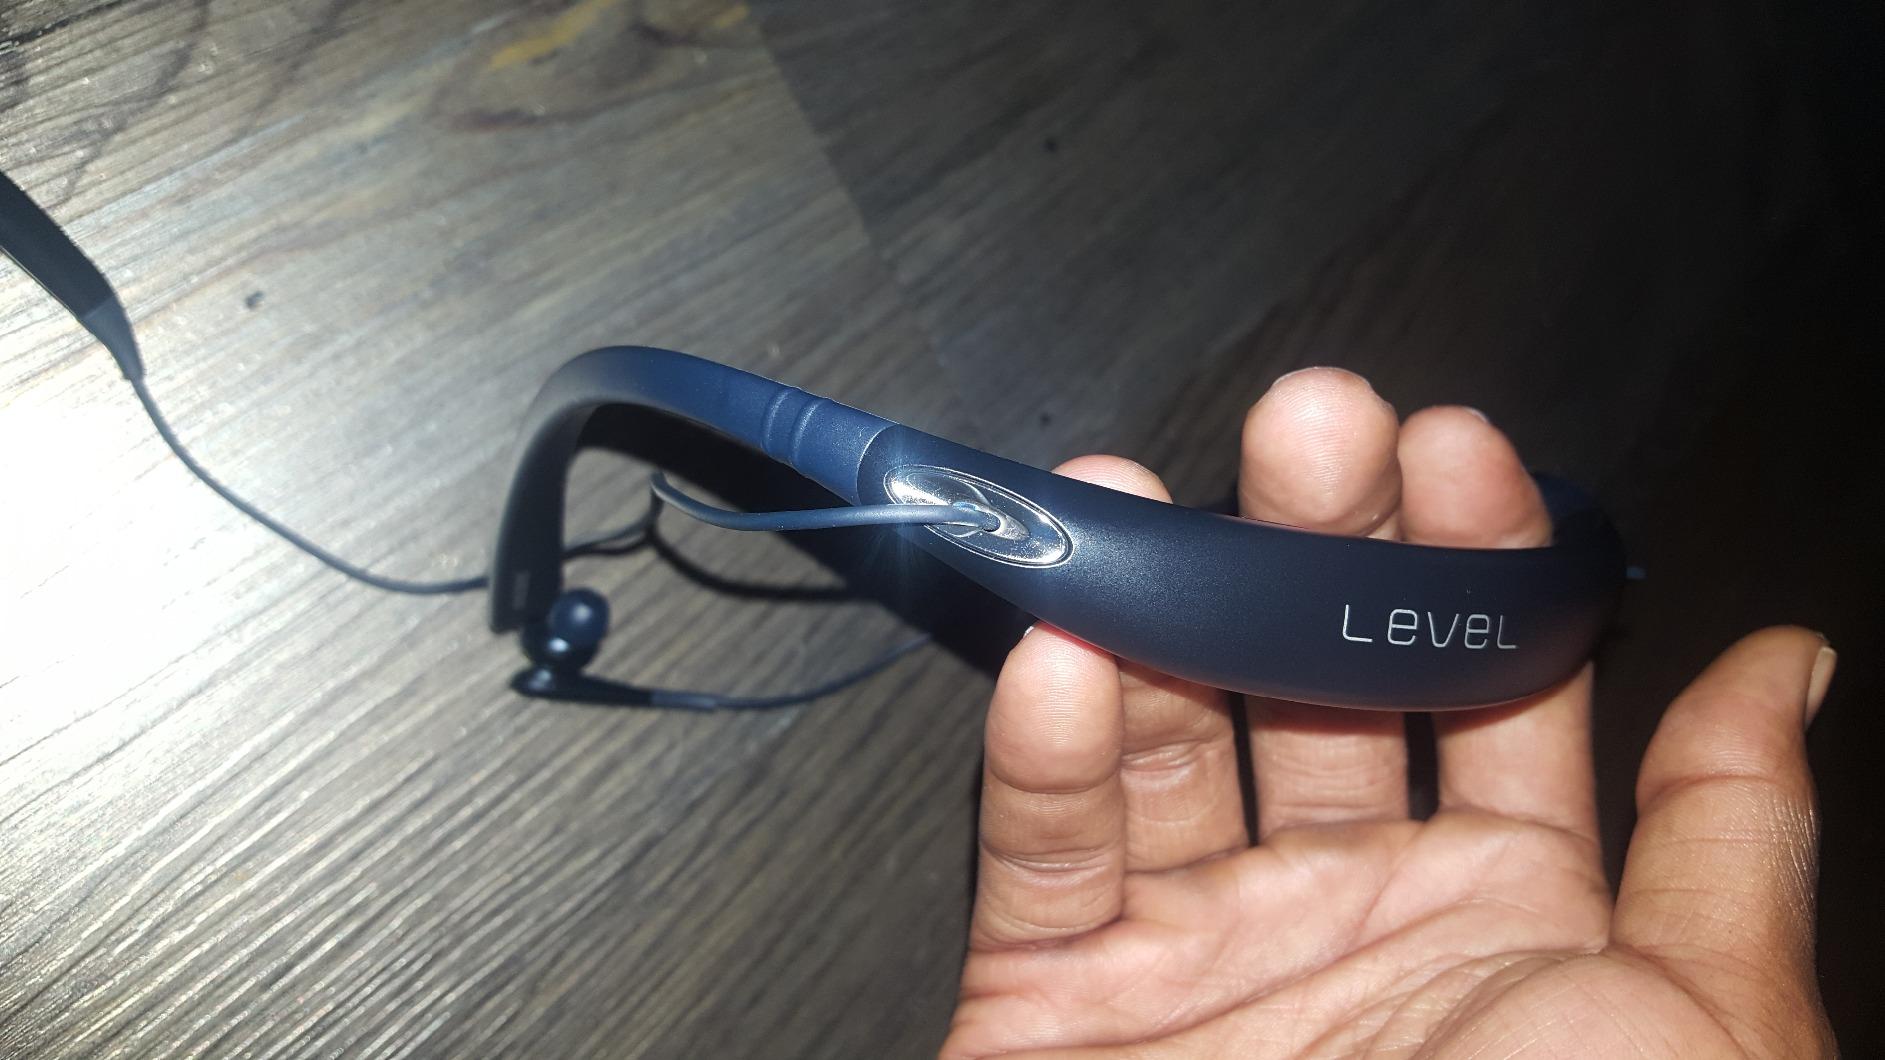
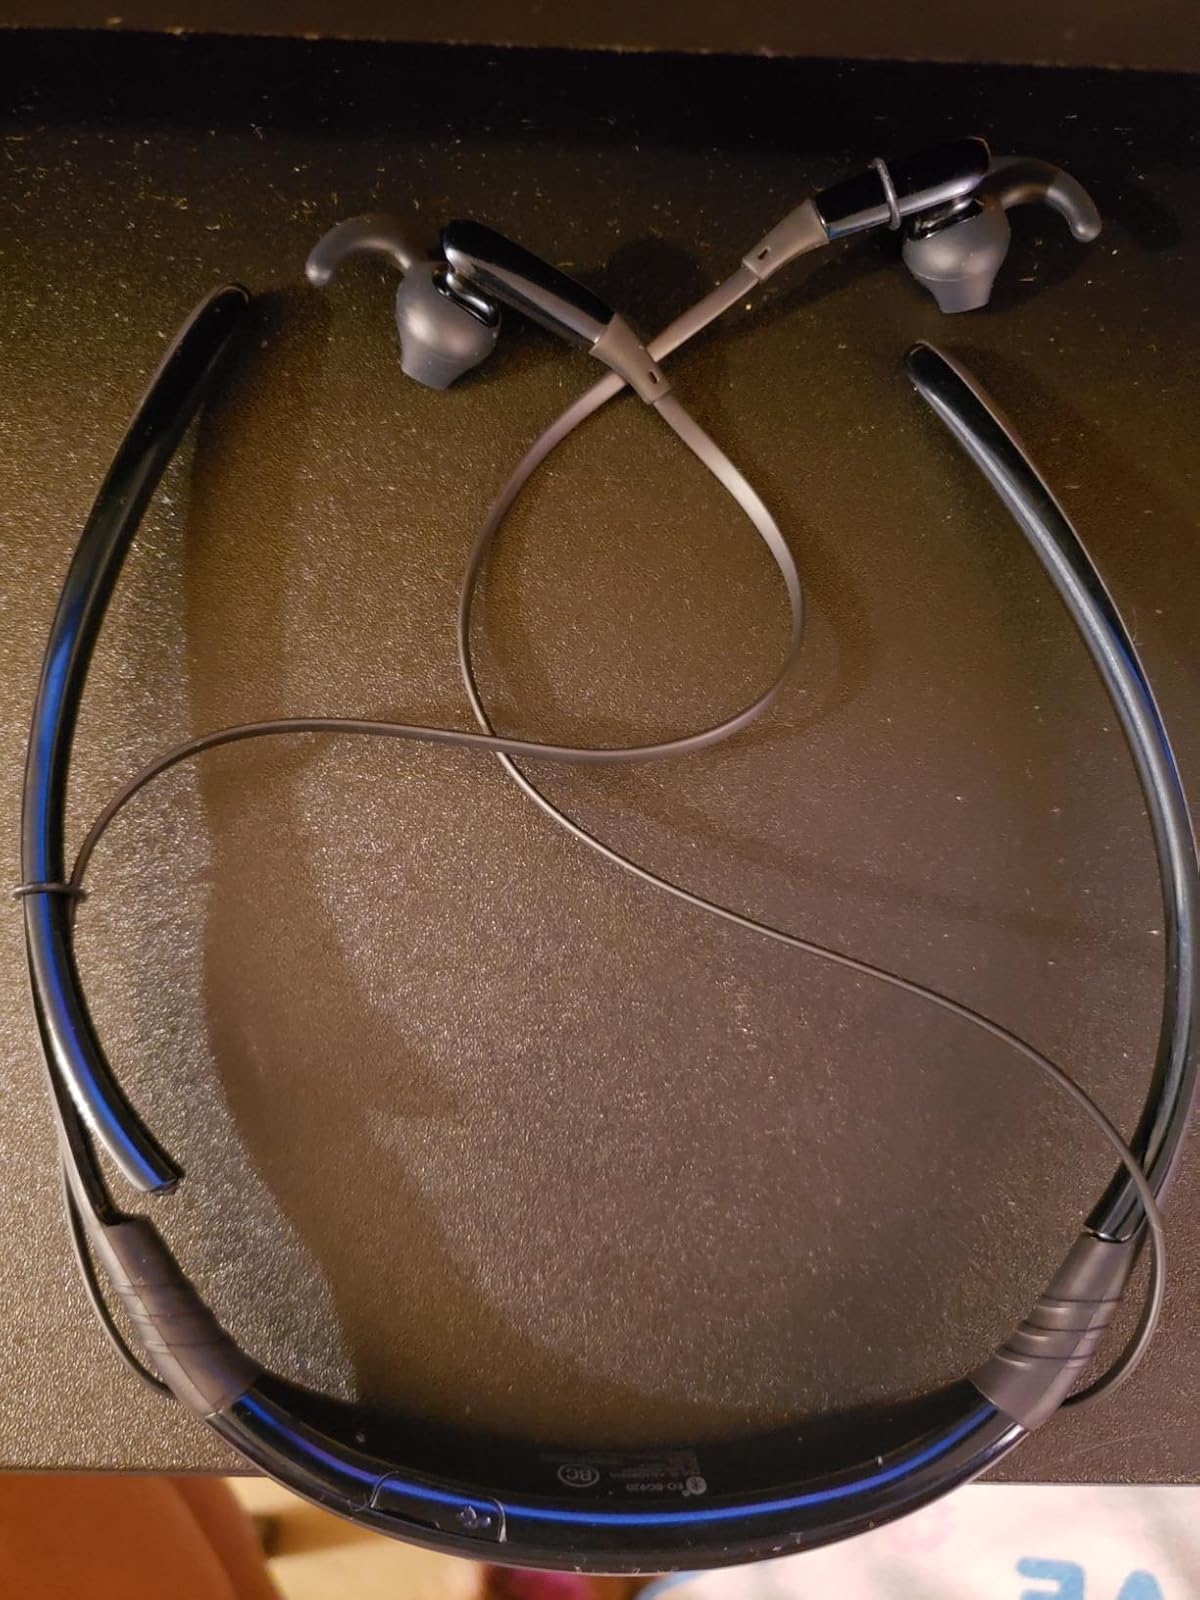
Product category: headphones
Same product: no